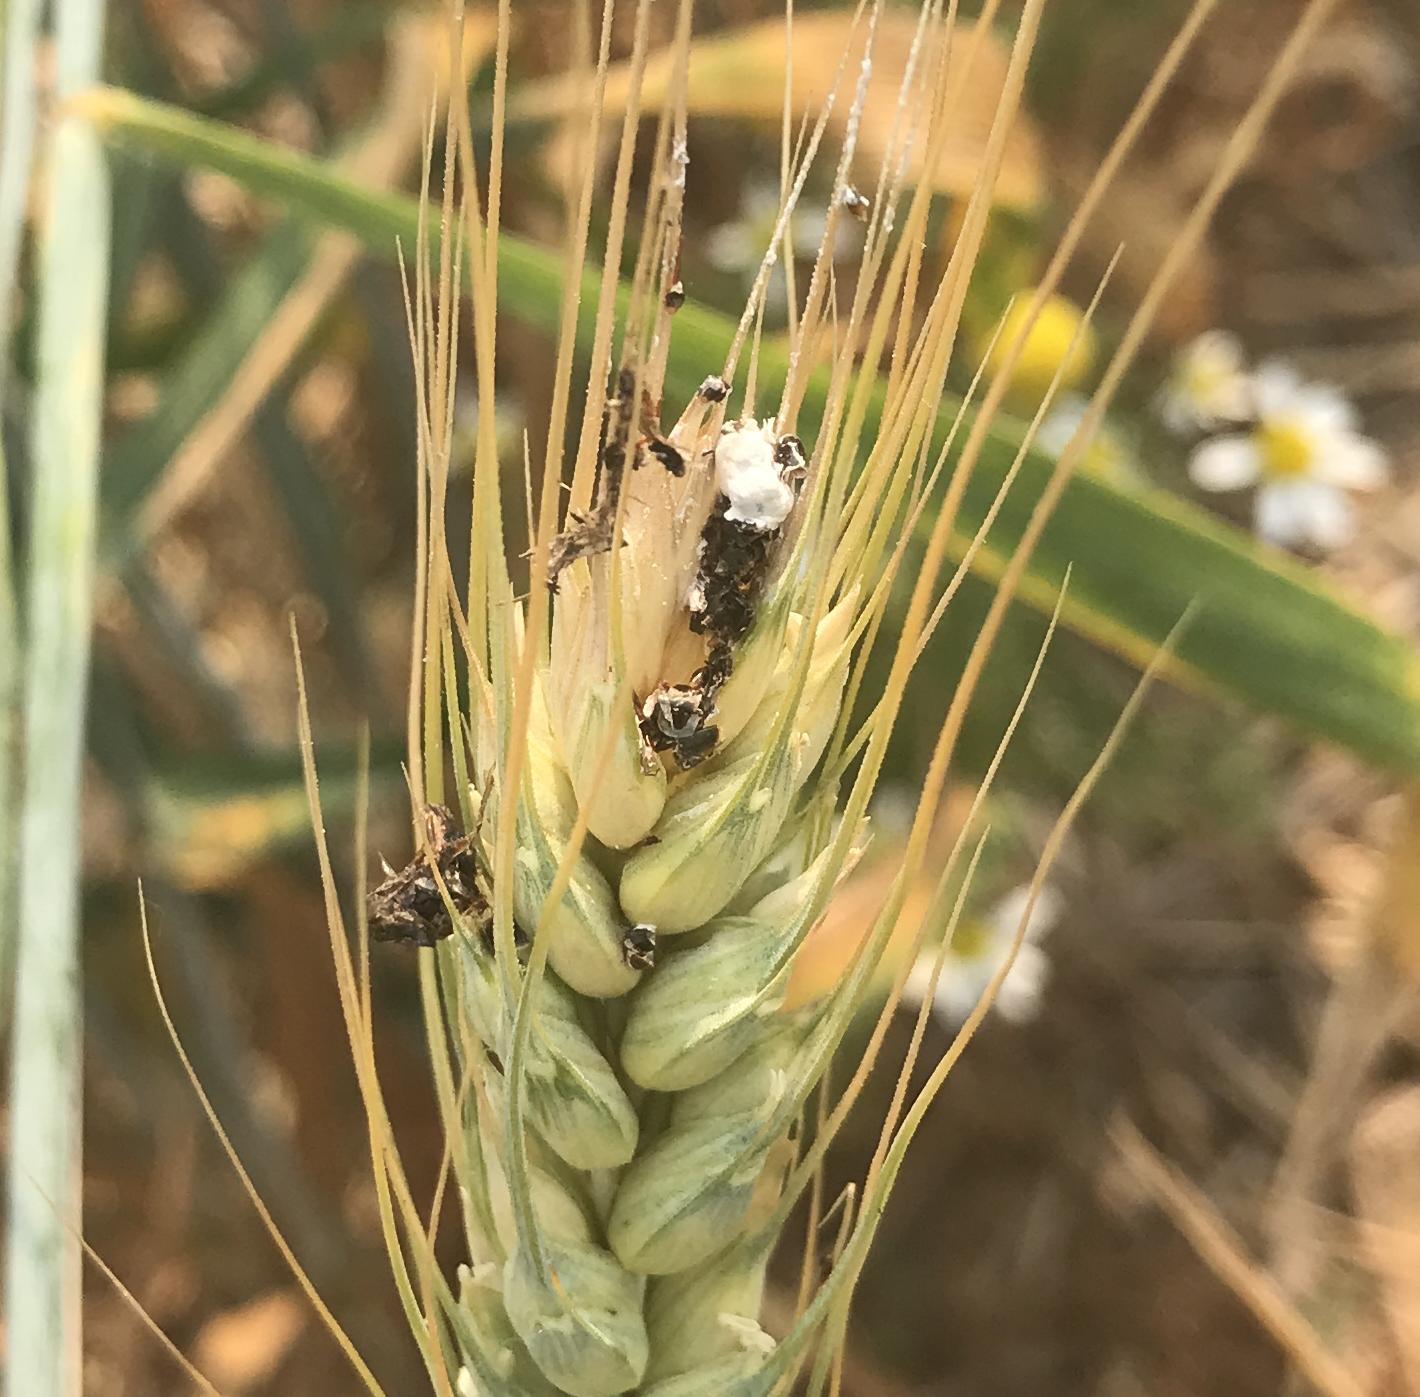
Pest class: stink_bug